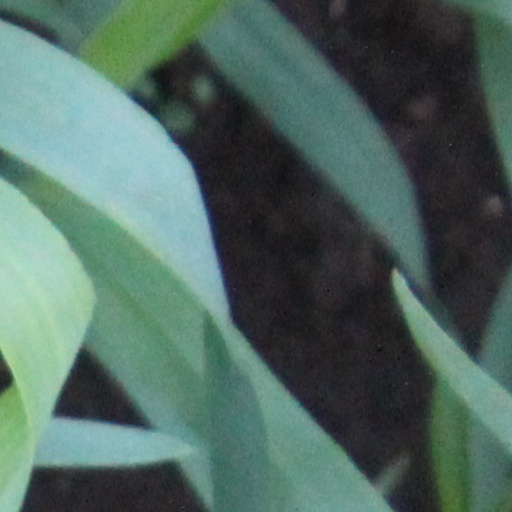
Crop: wheat